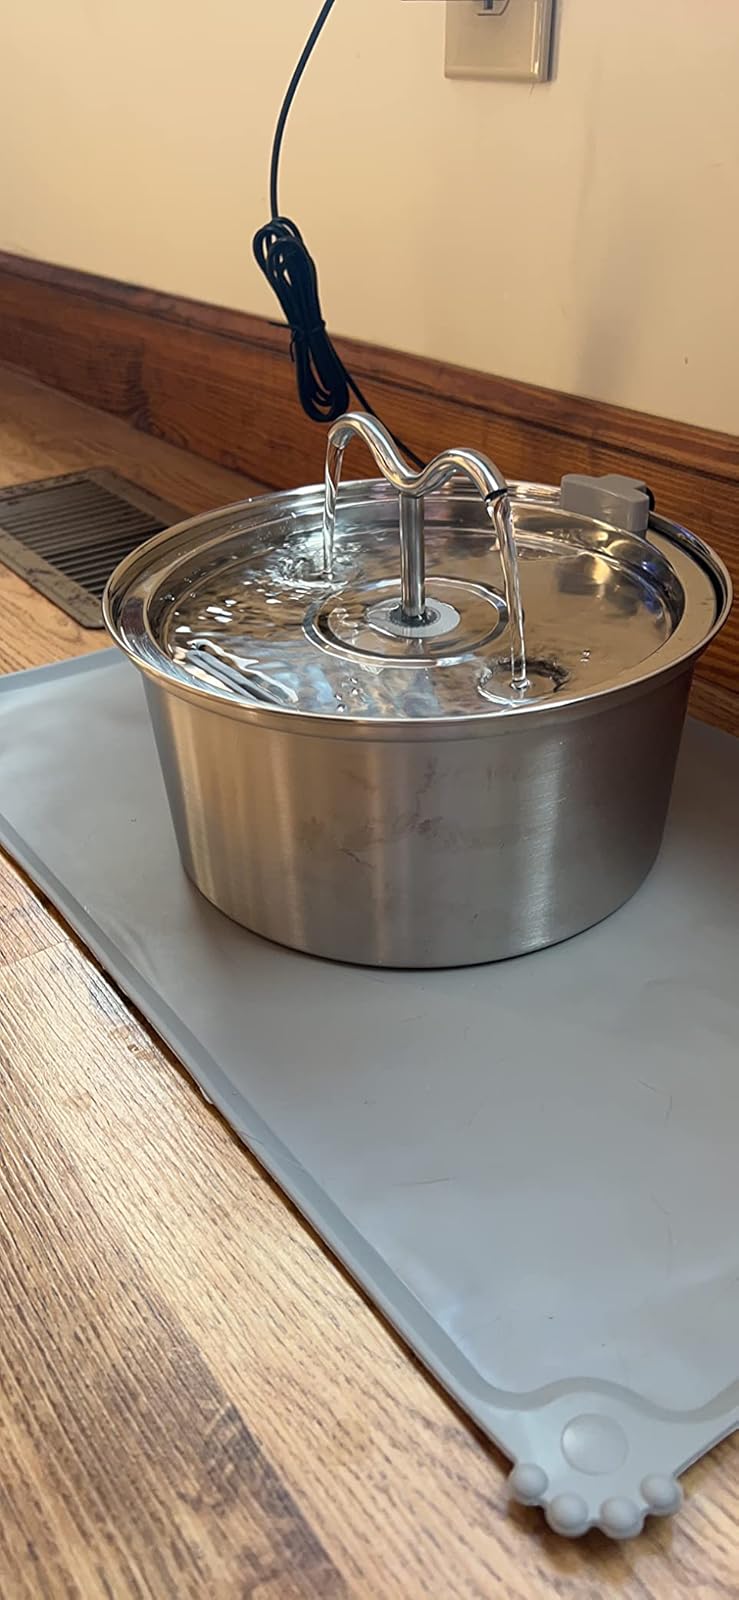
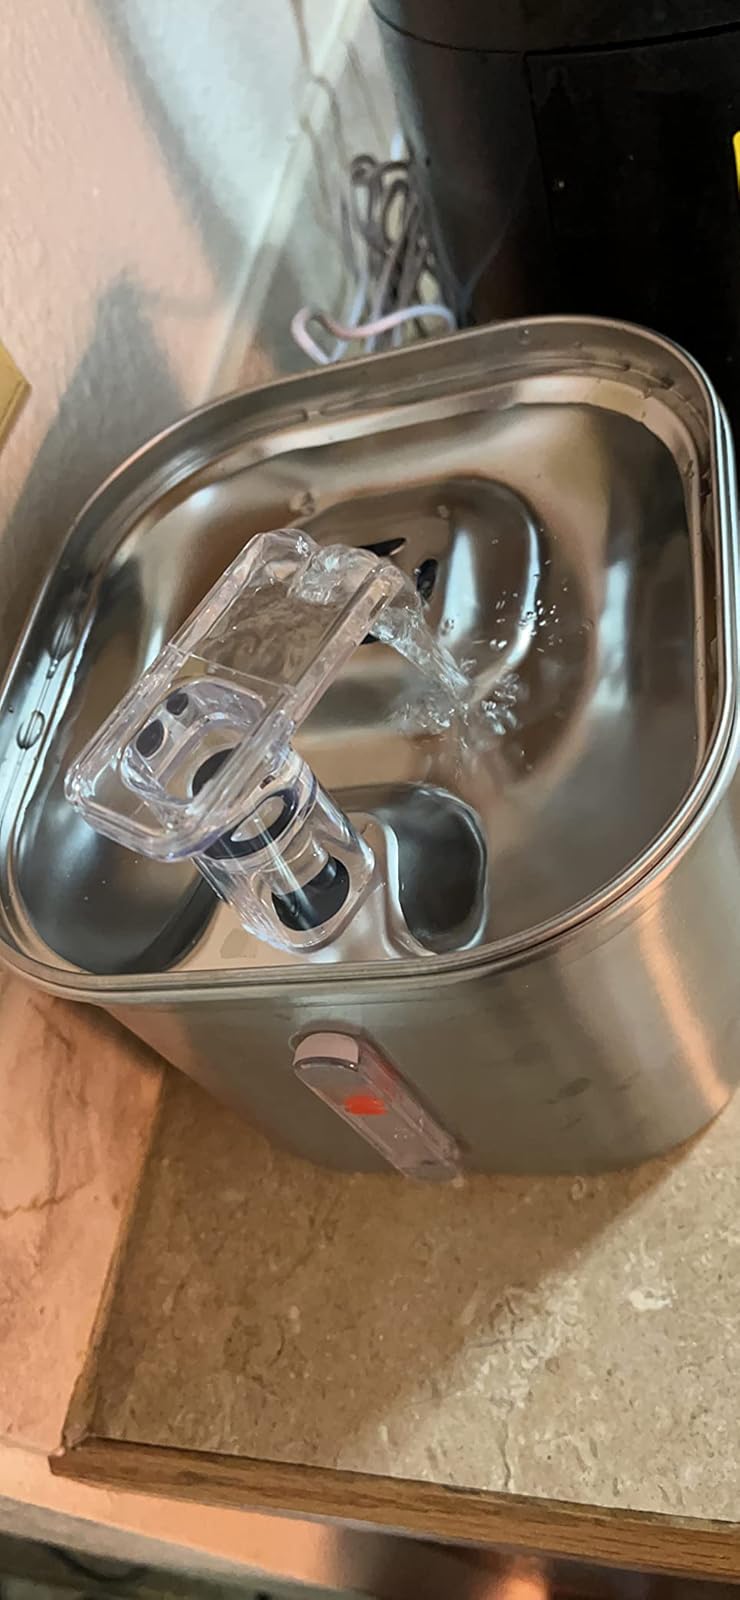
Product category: items_bowl
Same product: no